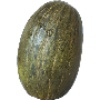
Label: melon_piel_de_sapo